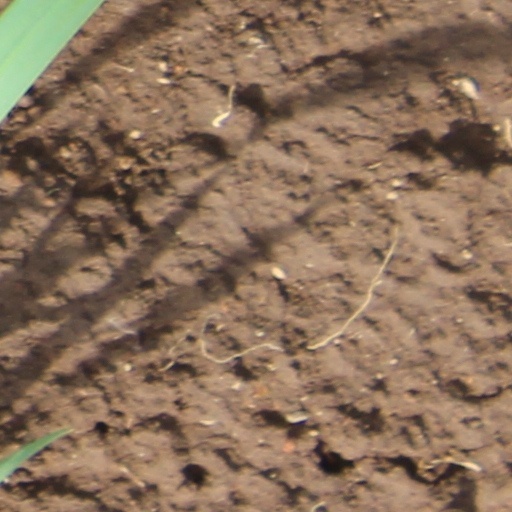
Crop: wheat